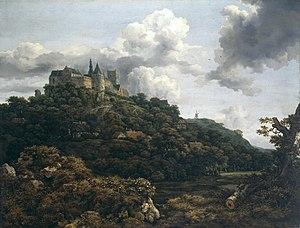
Jacob van Ruisdael est un peintre et graveur néerlandais, né à Haarlem vers 1628 et mort à Amsterdam le 10 mars 1682. Il est généralement considéré comme le peintre paysagiste le plus réputé du siècle d'or néerlandais, une période de grande opulence et d'accomplissement culturel au cours de laquelle la peinture hollandaise est devenue très populaire.